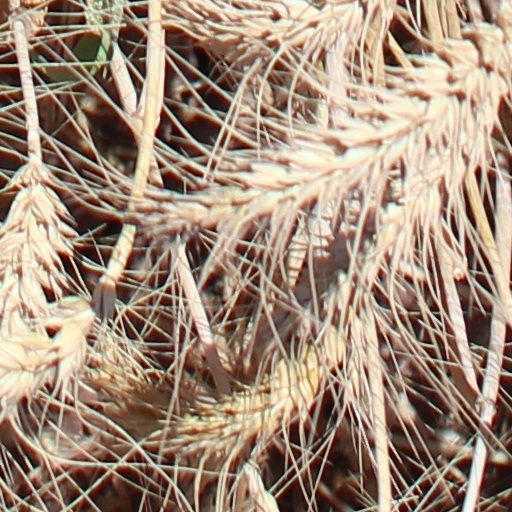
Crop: wheat